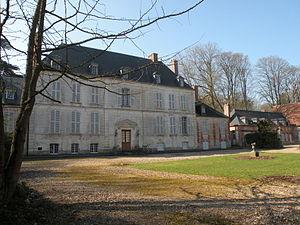
Château Théribus de Le Mesnil-Théribus
Le Mesnil-Théribus est une commune française située dans le département de l'Oise, en région Hauts-de-France.
Le château de Théribus est situé sur la commune de Le Mesnil-Théribus, dans le département de l'Oise.